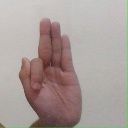
अक्षर: फ